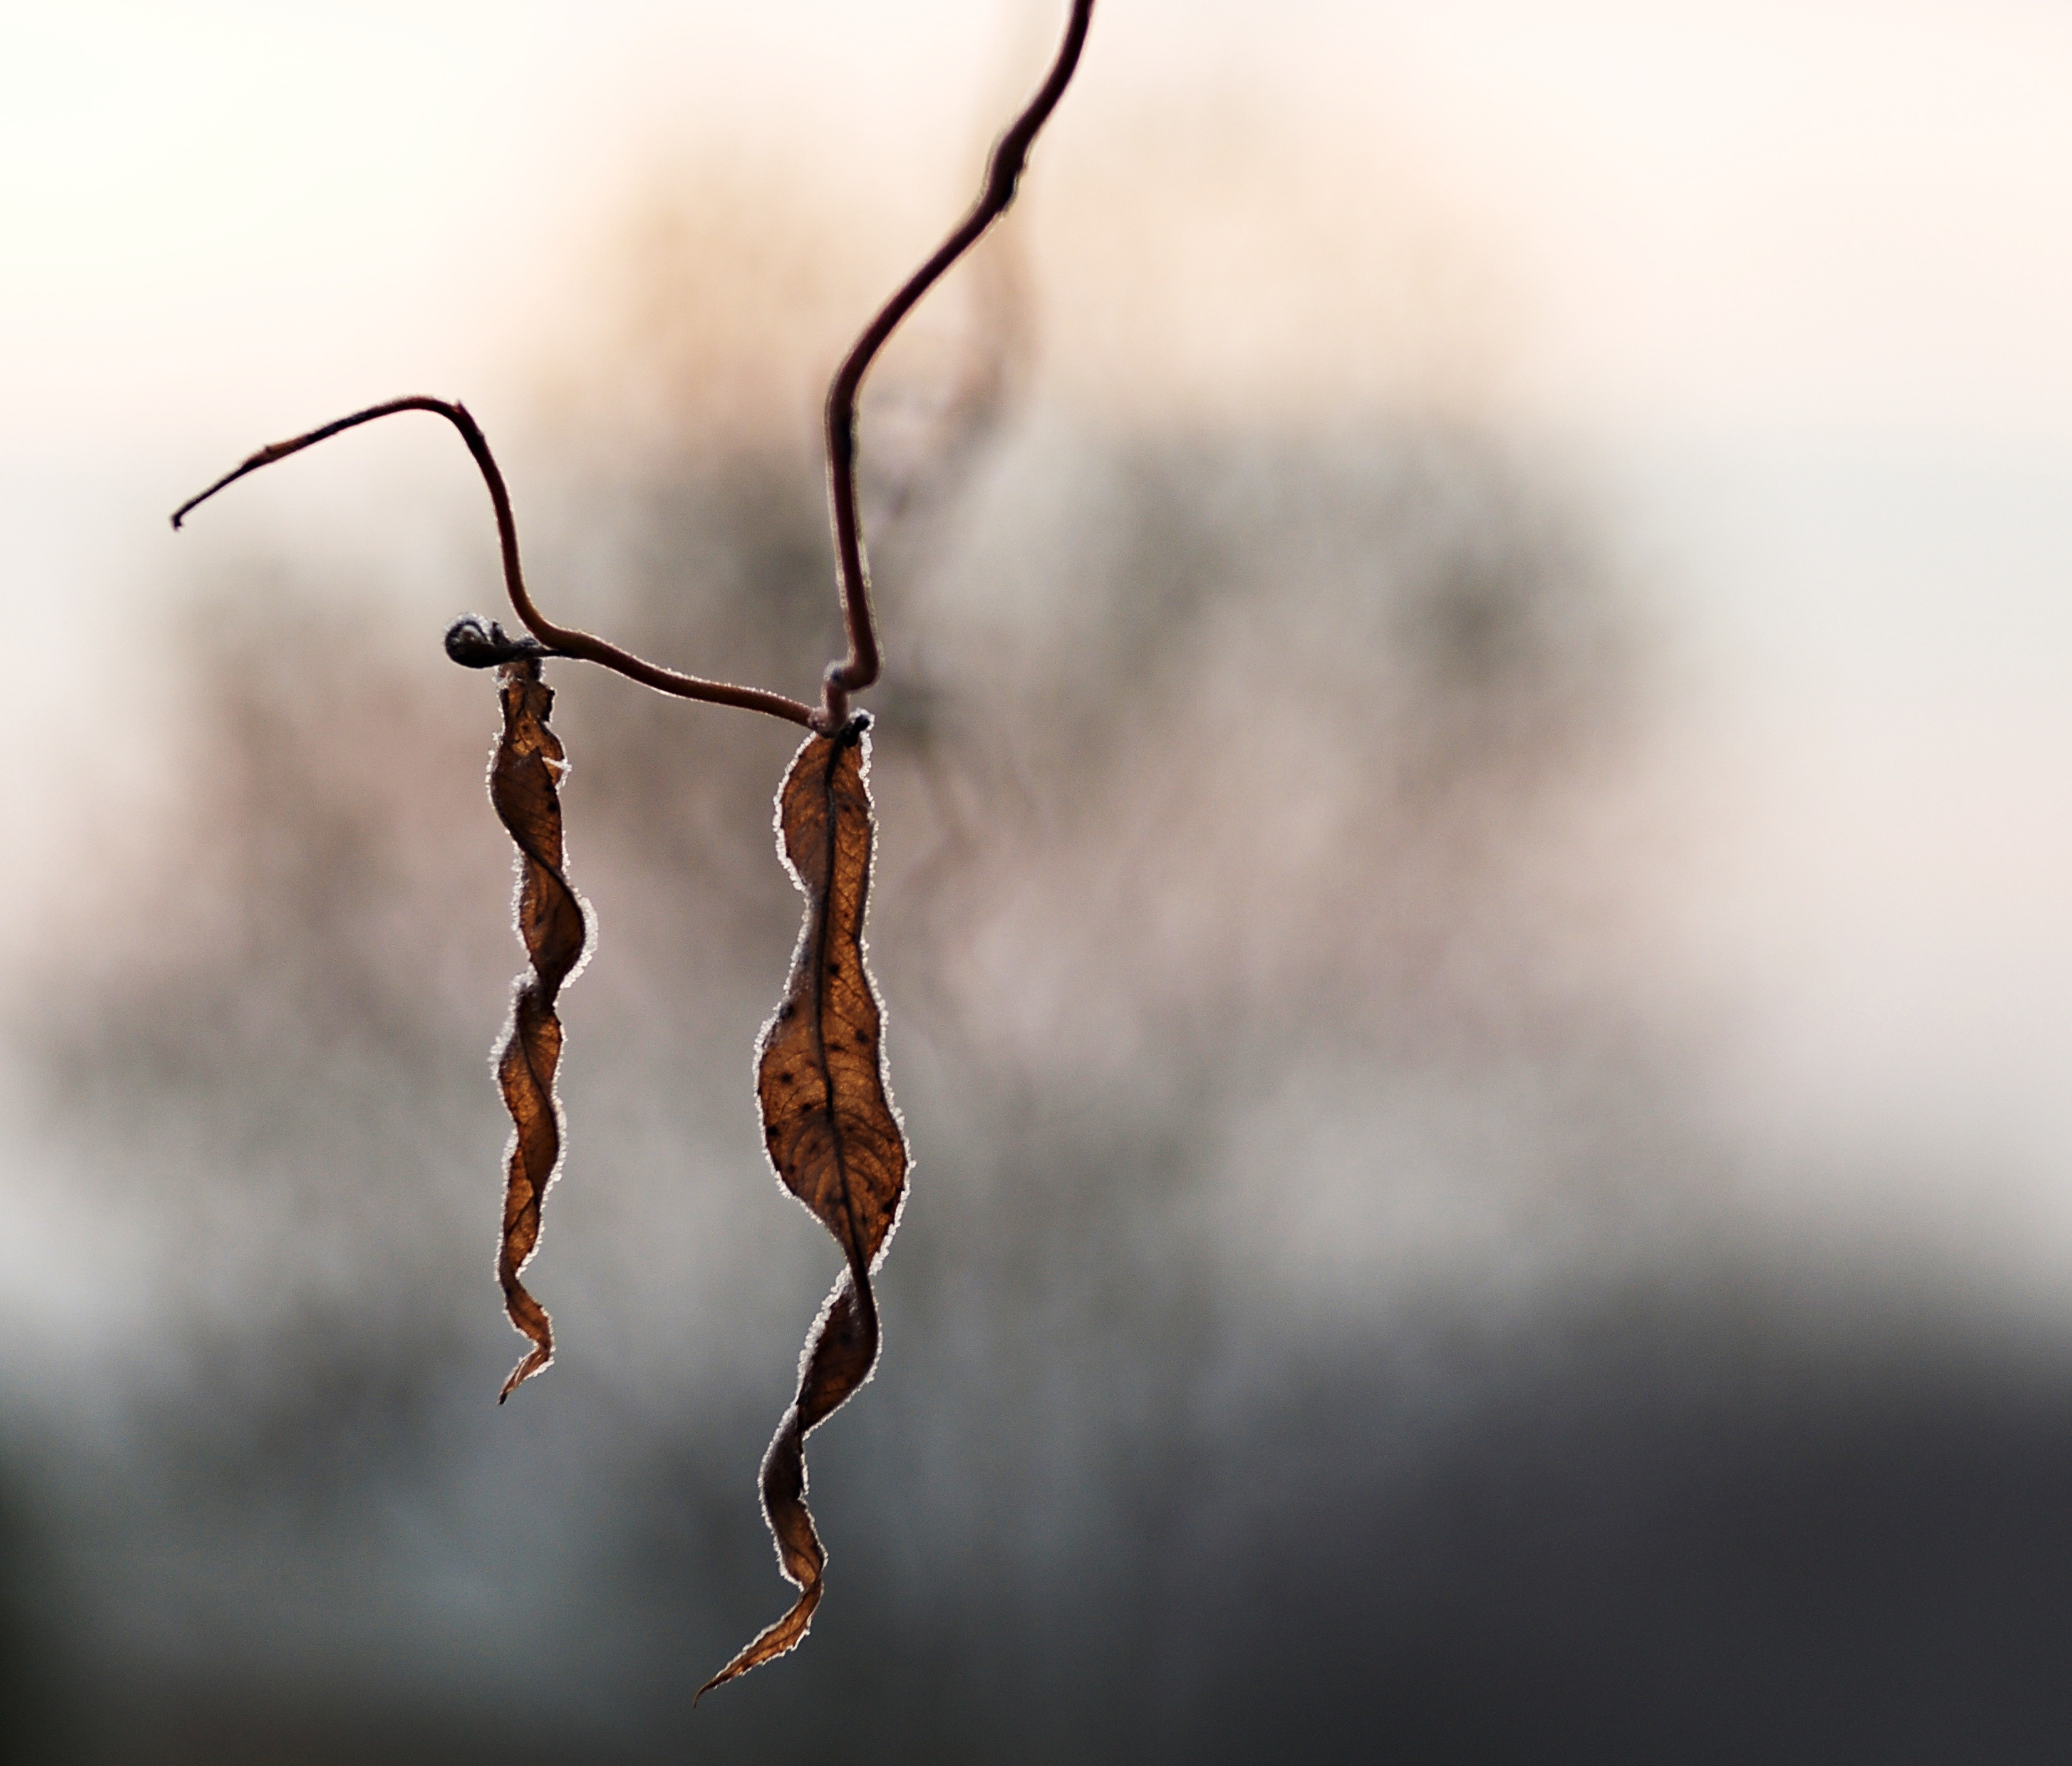
nature, branch, photography, sunlight, leaf, flower, autumn, twig, close up, sheet, autumn leaves, macro photography, plant stem